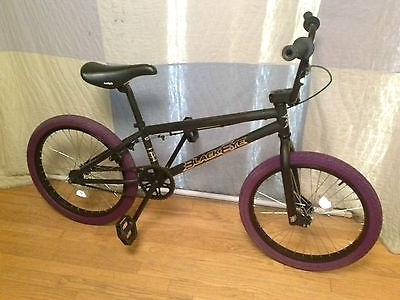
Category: bicycle